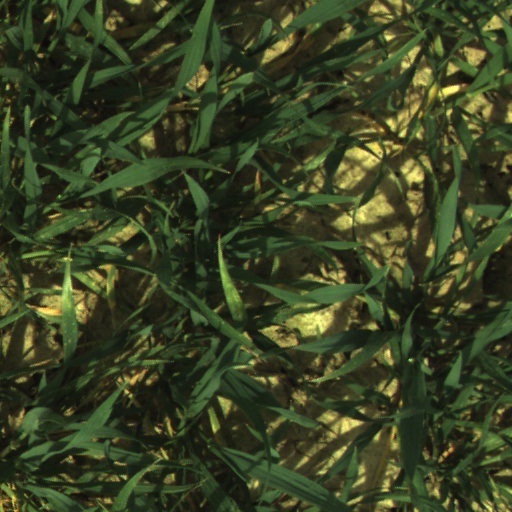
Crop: wheat